Edward Calvert (painter)

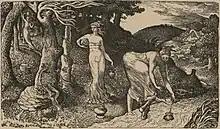
"The Brook" (1829), Aberdeen Archives, Gallery and Museums

Amongst Calvert's finest works are exquisite miniature wood engravings which date from this early period; his wood and copper engravings all date from 1827–31, but were only seen by friends until published by his son in 1893 in an edition of 350. He also made etchings. In 1844 he visited Greece.